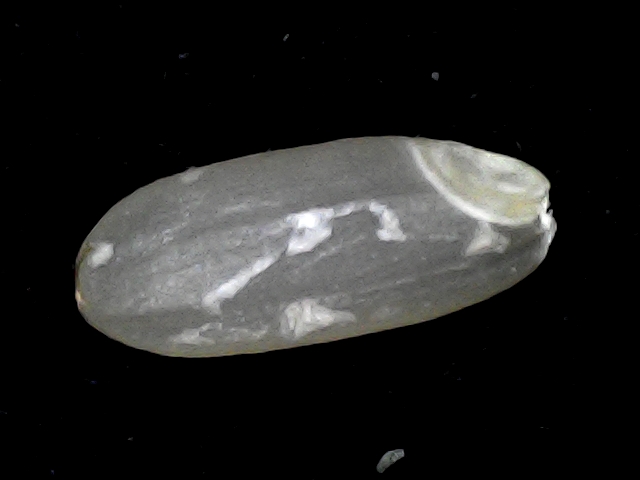
Rice variety: BR22